Ewe people

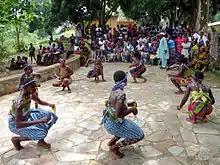
Traditional Ewe dancers performing the bɔbɔbɔ

The Ewe people are a patrilineal people who live in towns, cities and villages that contain lineages. Each lineage is headed by the male elder. The male ancestors of Ewe are revered, and traditionally, families can trace male ancestors. The land owned by an Ewe family is considered an ancestral gift, and they do not sell this gift in any way.